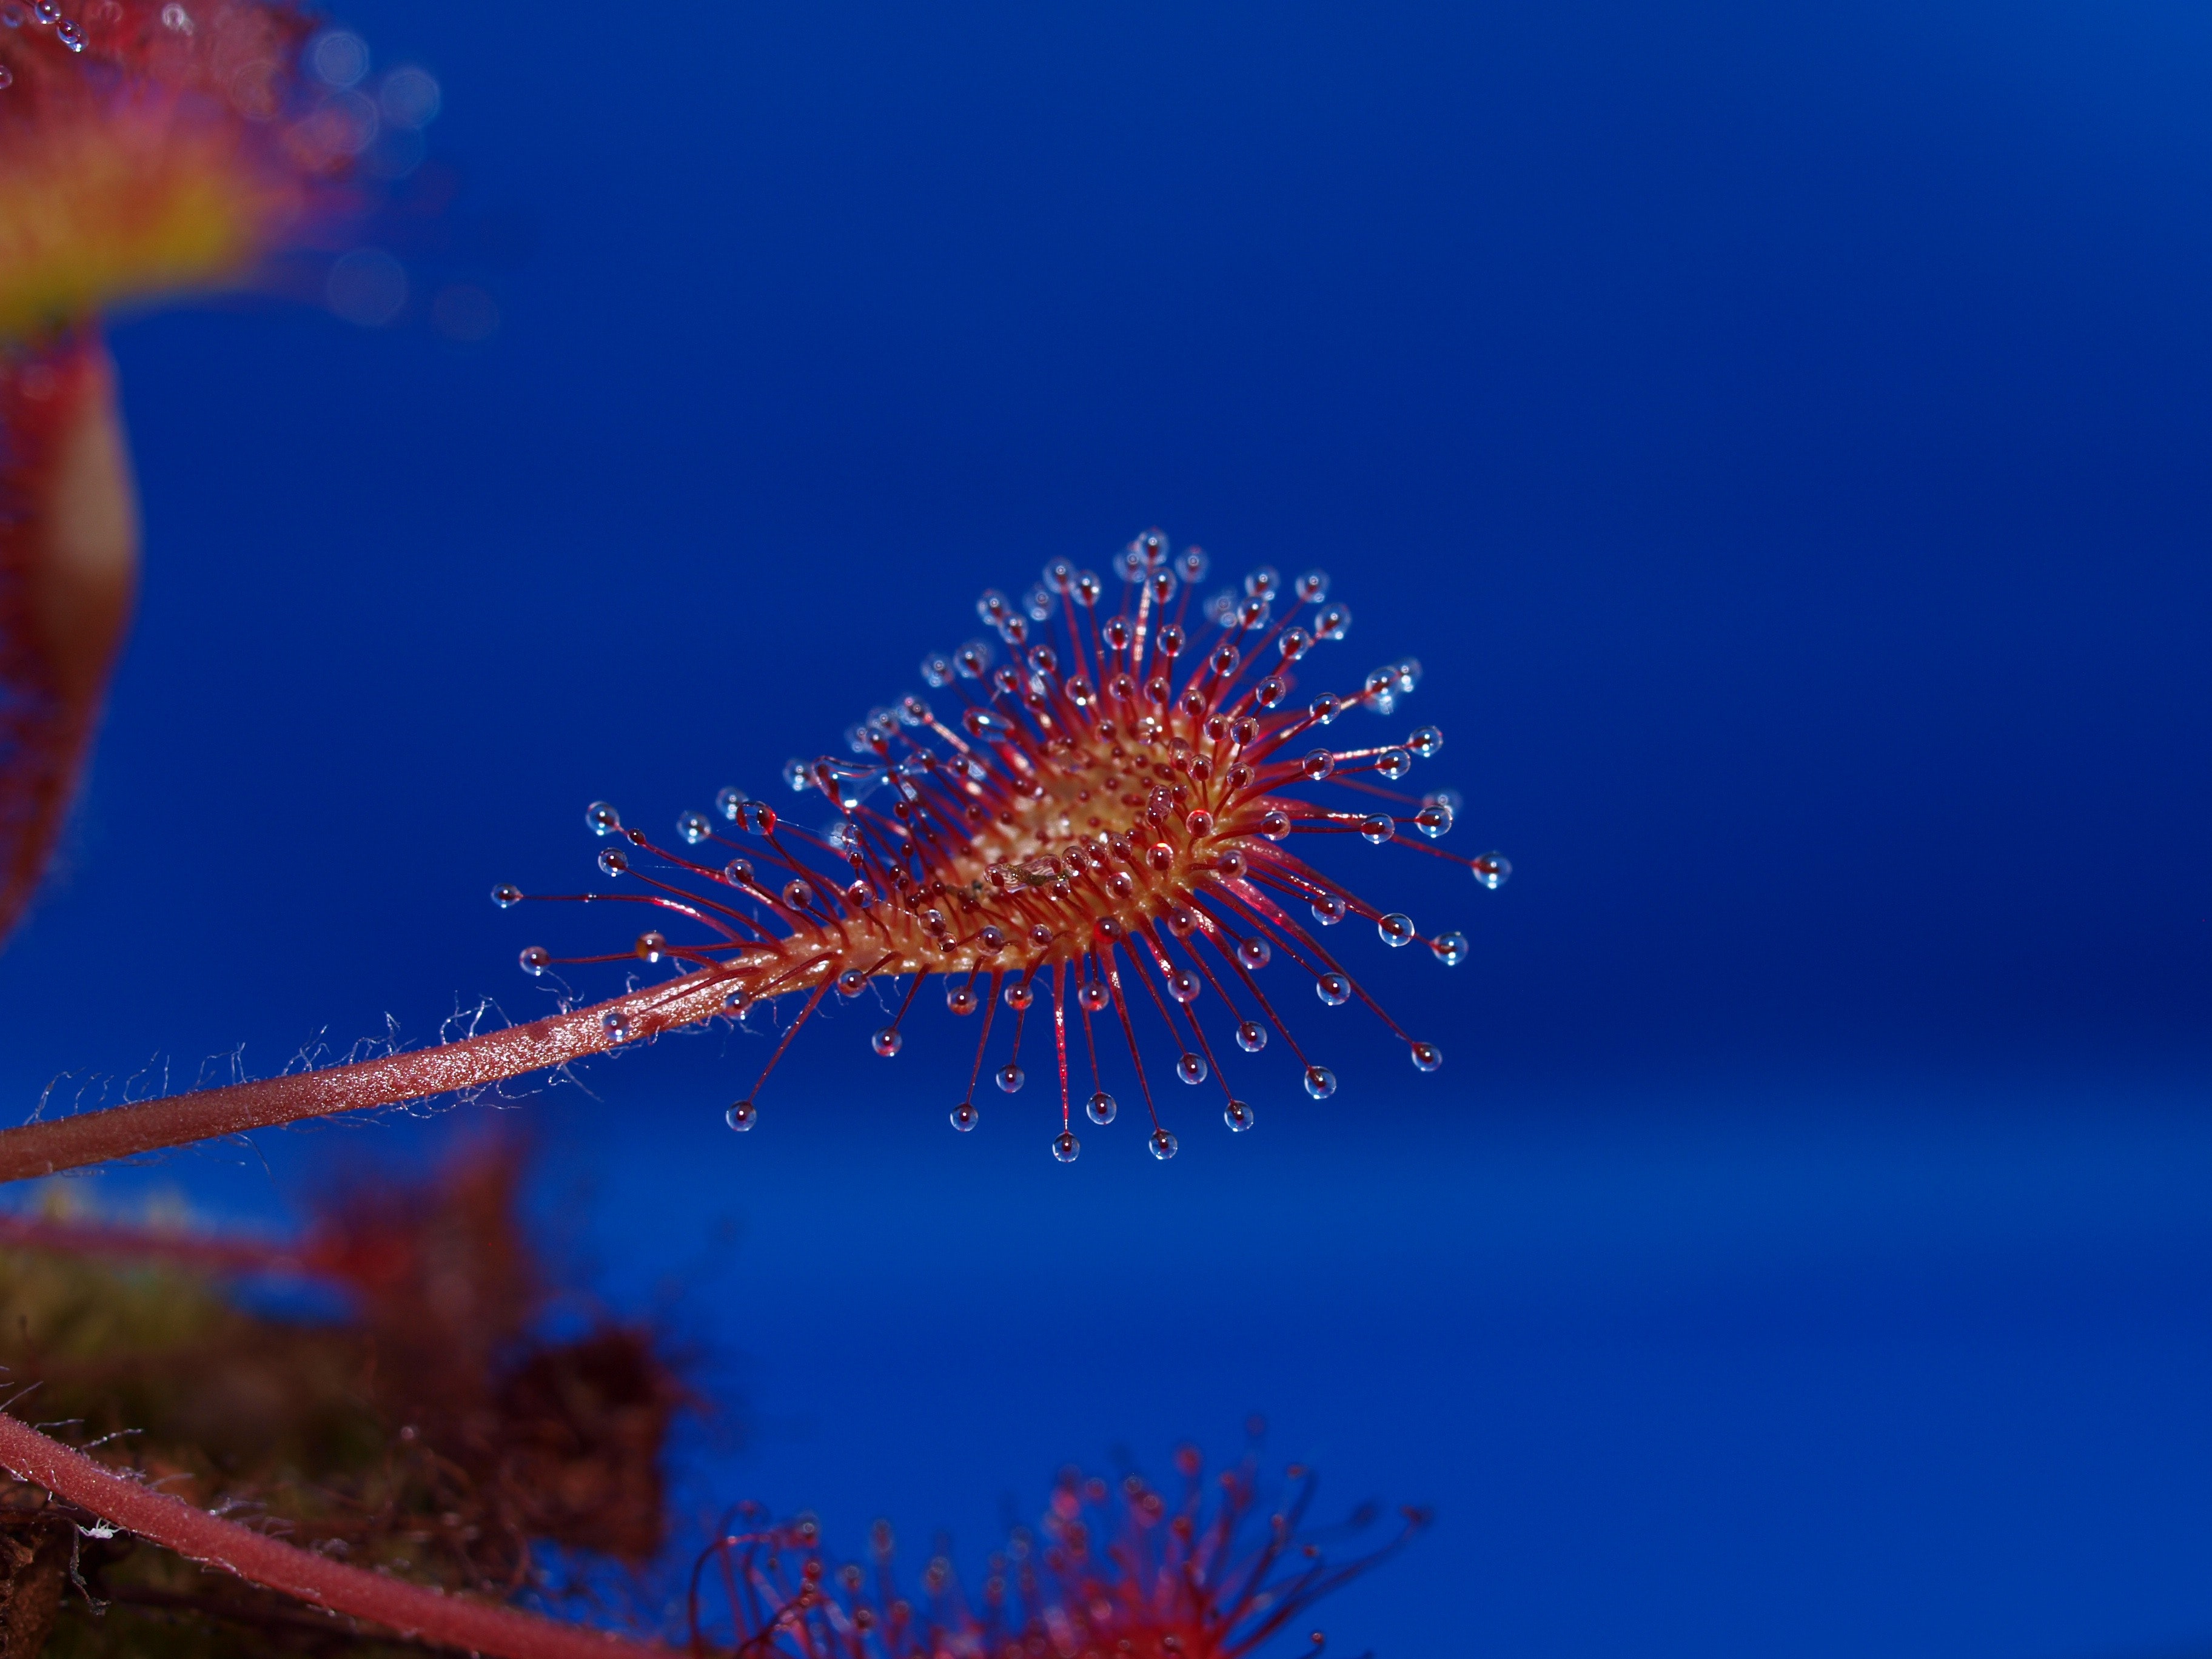
marine biology, water, organism, sky, plant